Time of a Dancer

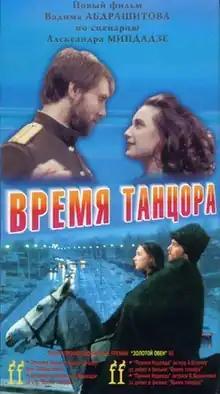

Time of a Dancer, also translated as Dancer's Time, is a 1998 Russian war drama film directed by Vadim Abdrashitov.